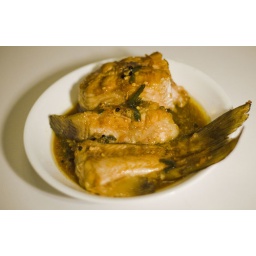
Vietnamese clay pot catfish in caramel sauce